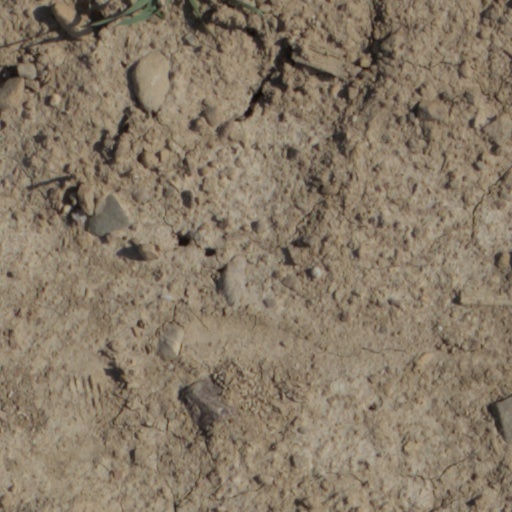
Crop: wheat